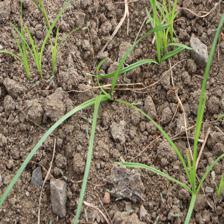
Label: Grass